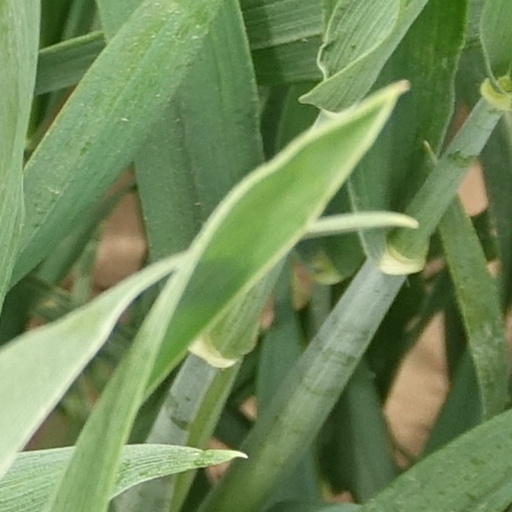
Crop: wheat